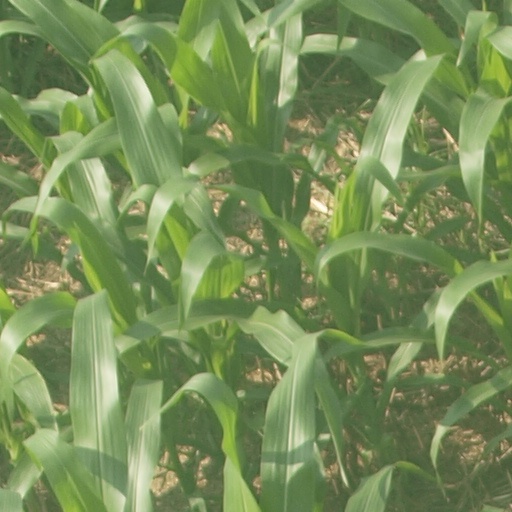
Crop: maize; corn